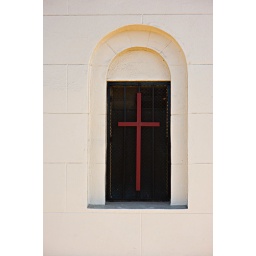
A red cross adorns a grated window at the Son Light Christian Center in Orange.